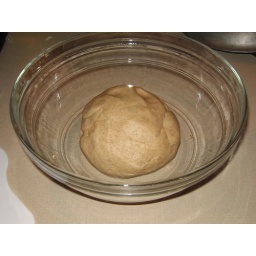
It puts the ball in the bowl